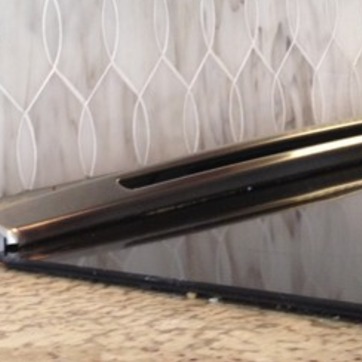
Material: metal